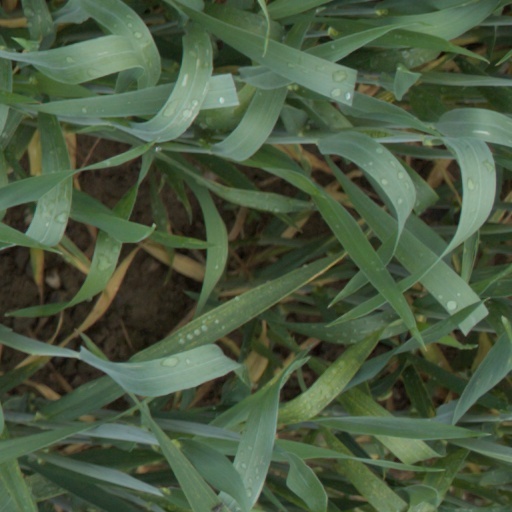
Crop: wheat